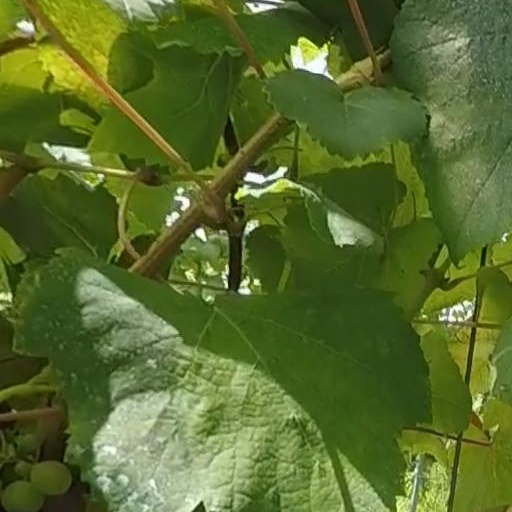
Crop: grape